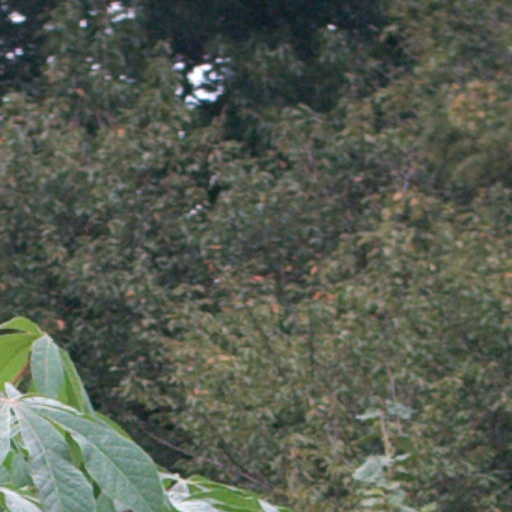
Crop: cassava